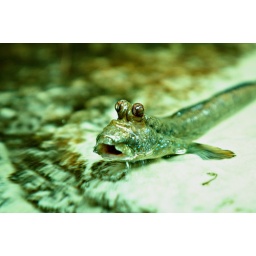
Mudskippers are an amphibious fish found in intertidal habitats in the Indo-Pacific and Atlantic coast of Africa.